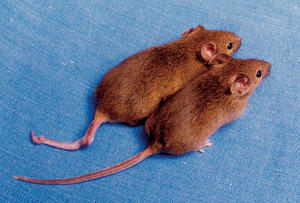
Ces deux souris transgéniques ont les mêmes patrimoine génétique mais l'une présente des malformations (de la queue notamment). La généticienne Emma Whitelaw (Université de Sydney, Australie) étudie chez des souris OGM des phénomènes similaires à ceux observés chez l'homme quand chez des jumeaux monozygotes, l'un des deux individus génétiquement identique peut être conformé ou se comporter très différemment. Il y a une décennie, elle expliquait
Le néo-lamarckisme est un mouvement qui apparaît vers la fin du XIXᵉ siècle et remet au goût du jour ce qui a été retenu de la théorie de Lamarck en se basant sur les nouvelles découvertes génétiques et les mécanismes cellulaires.